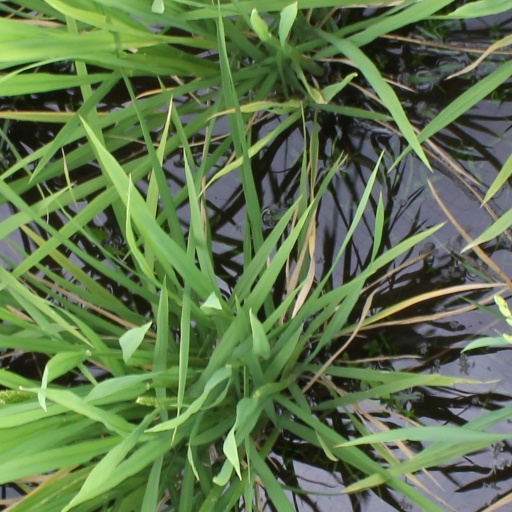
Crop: rice